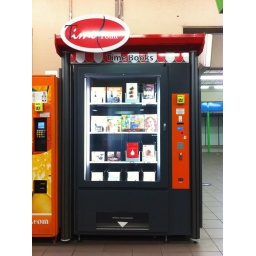
books vending machine at the station in milano. lovely!